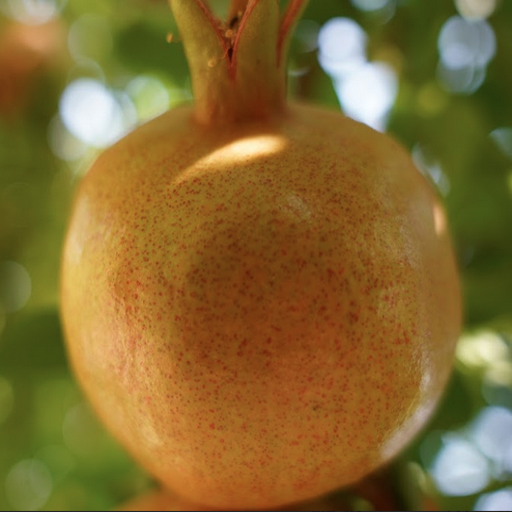
Label: Healthy